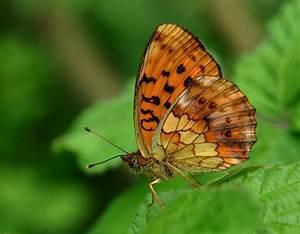
butterfly